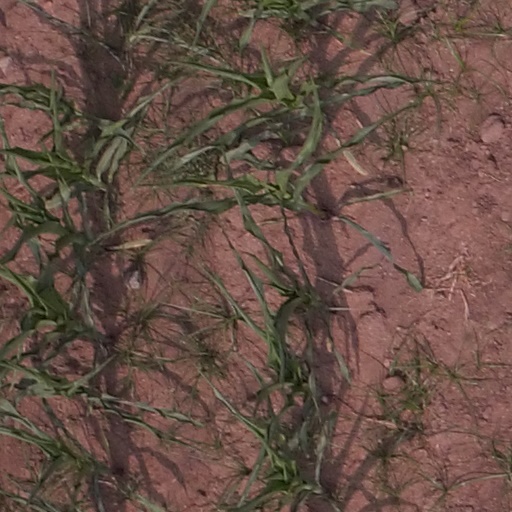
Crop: maize; corn